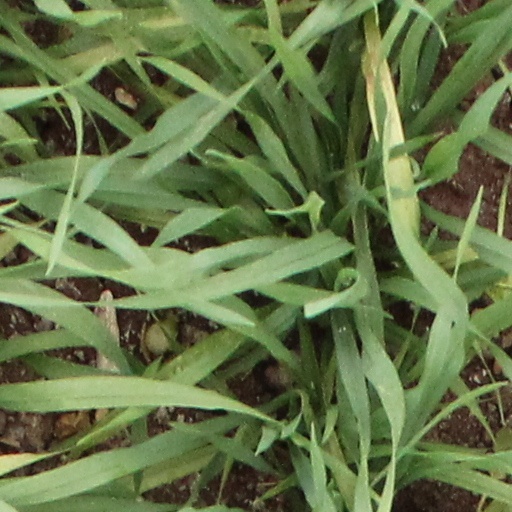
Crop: wheat